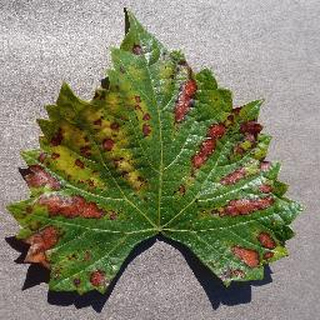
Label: grape_esca_black_measles